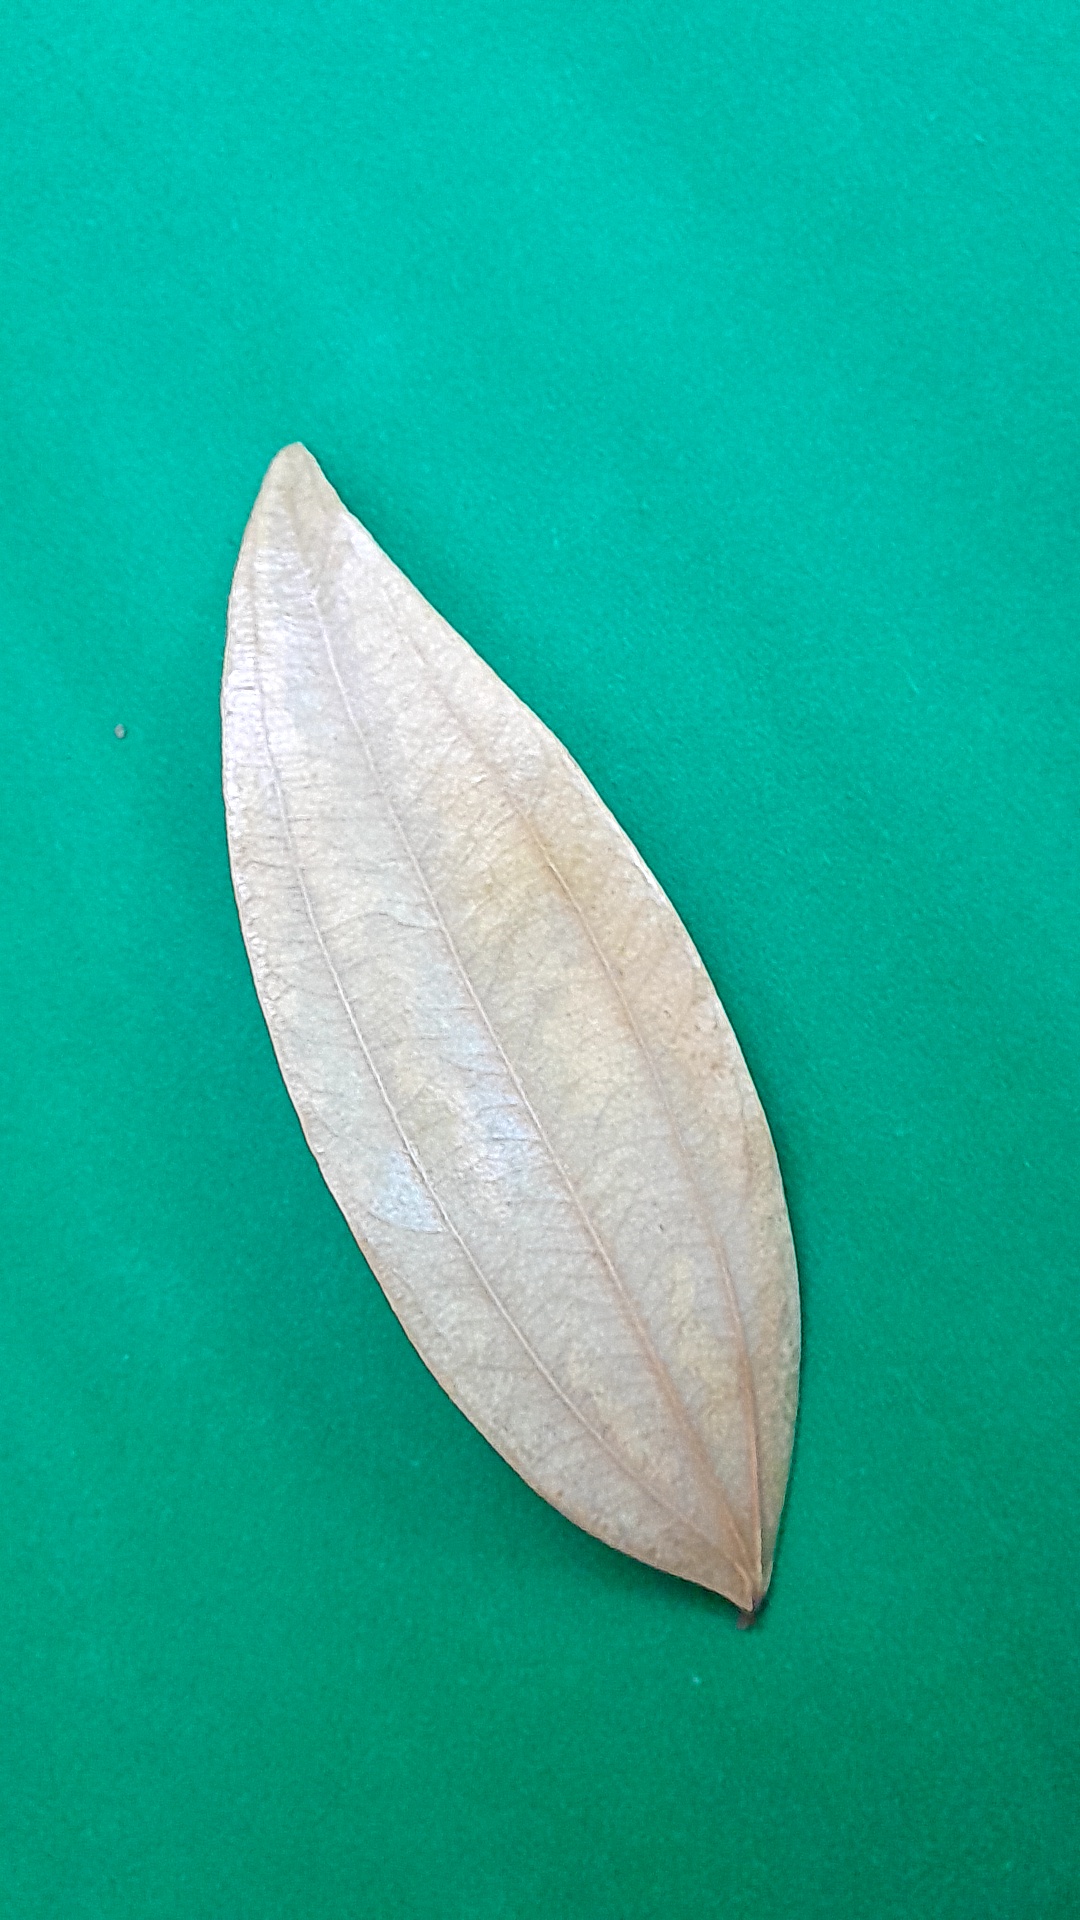
Label: Dry Leaf